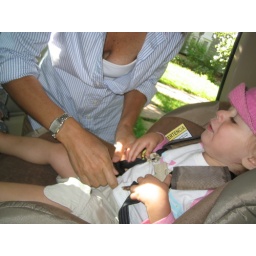
Bina in the car seat